Armenia

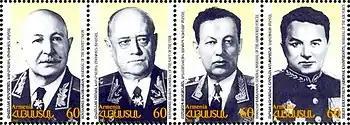
Armenian Marshals and Admiral of World War II on stamps: Bagramyan, Isakov, Babadzhanian, Khudyakov

The outbreak of World War I led to confrontation between the Ottoman Empire and the Russian Empire in the Caucasus and Persian campaigns. The new government in Istanbul began to look on the Armenians with distrust and suspicion because the Imperial Russian Army contained a contingent of Armenian volunteers. On 24 April 1915, Armenian intellectuals were arrested by Ottoman authorities and, with the Tehcir Law (29 May 1915), eventually a large proportion of Armenians living in Anatolia perished in what has become known as the Armenian genocide.